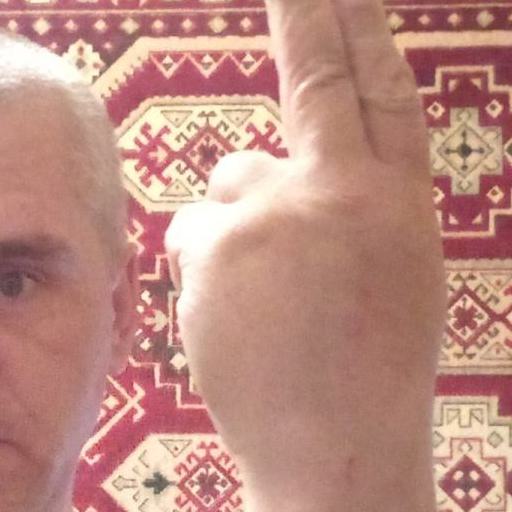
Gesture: two_up_inverted